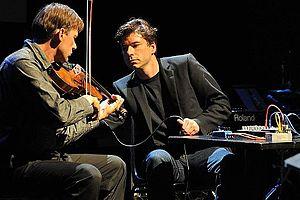
Mathis Nitschke (à droite) avec Klaus-Peter Werani en 2010
Mathis Nitschke, né le 4 juin 1973 à Munich, est un designer sonore et compositeur allemand.